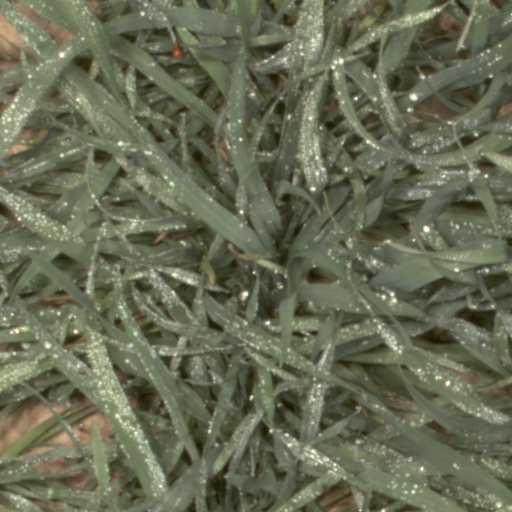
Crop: wheat